500 Years of Christianity in the Philippines

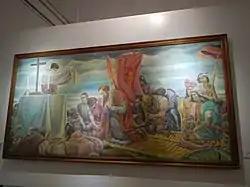
Artistic depiction of the Mass at Limasawa by Botong Francisco

The 500 Years of Christianity in the Philippines celebrations was part of the larger 2021 Quincentennial Commemorations in the Philippines (2021 QCP) event organized by the Philippine government. The Philippine national government aims to commemorate the 500th anniversary of the Filipinos' first contact with the Spanish in 1521 from a Filipino-centric point of view in 2021. The National Quincentennial Committee (NQC) was formed for this purpose in May 2018, when President Rodrigo Duterte issued Executive Order (EO) No. 55. On January 28, 2019, President Duterte issued EO 103 formalizing the intent for the commemorations to be "Filipino-centric" and expanded the membership and scope of the NQC.